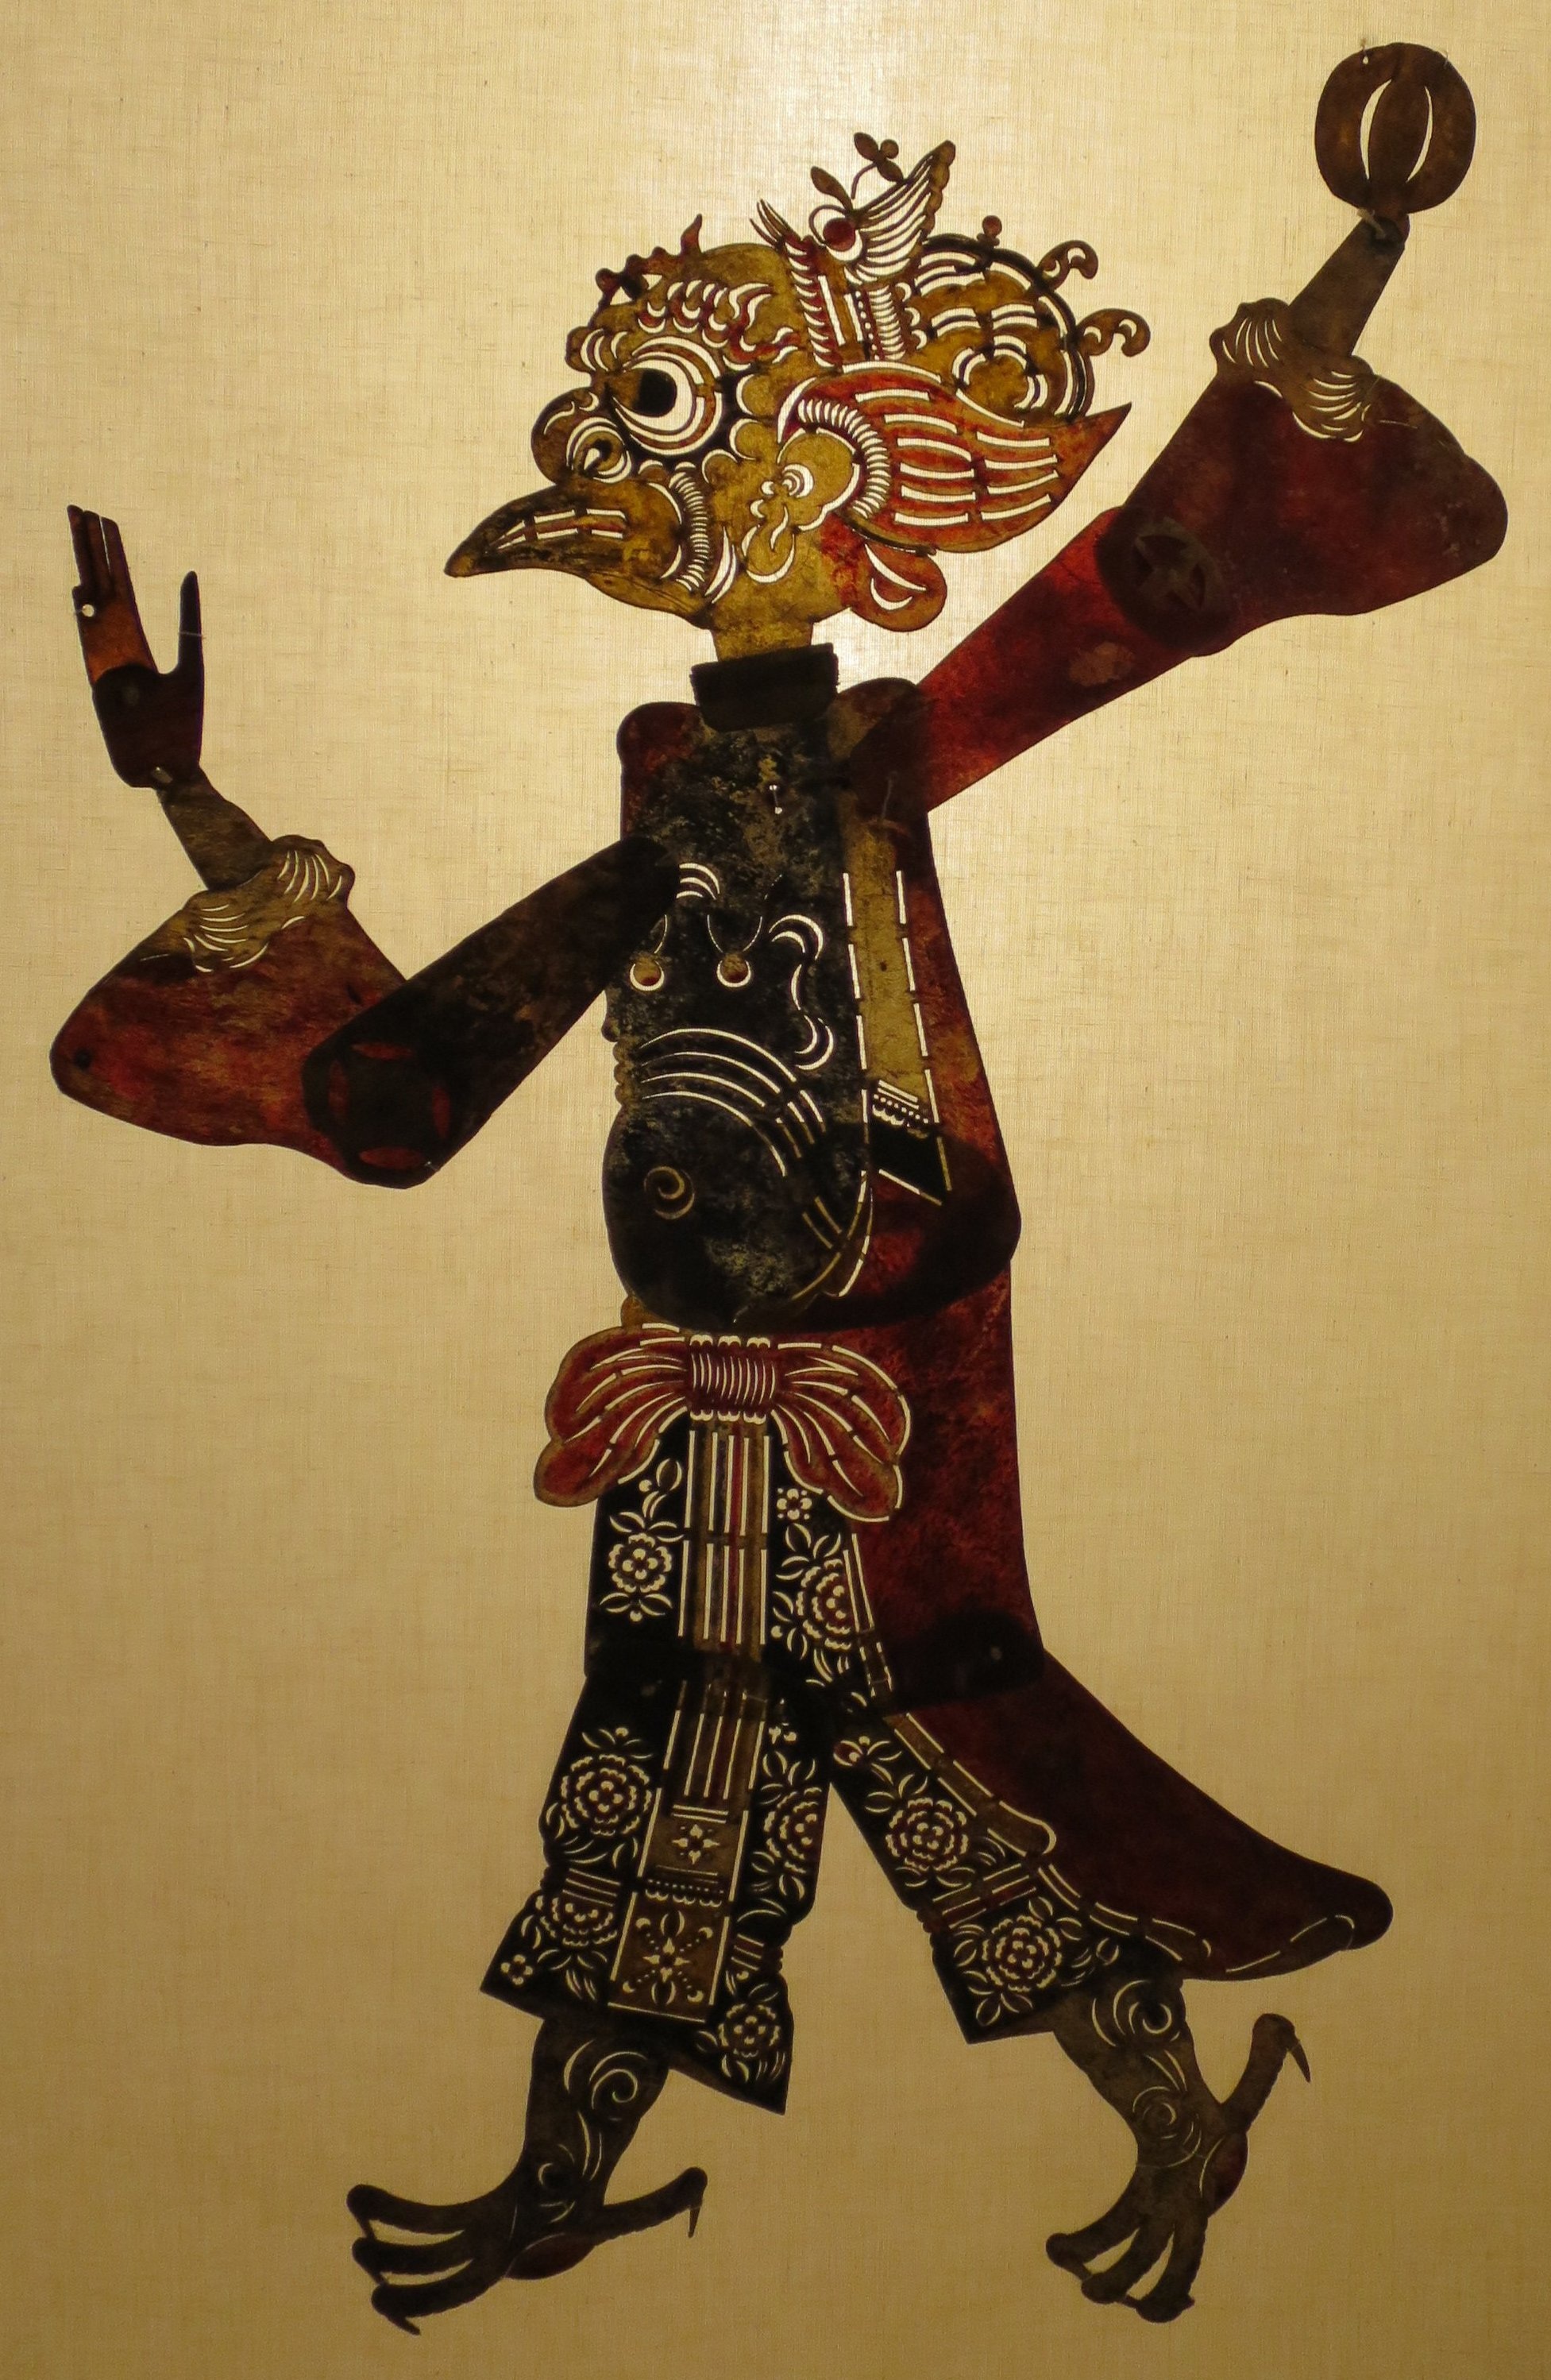
old, museum, shadow, ancient, lightning, artwork, puppet, thunder, sculpture, religious, theatre, art, drawing, illustration, culture, myth, lin, god, mythology, sichuan, liu, hsin